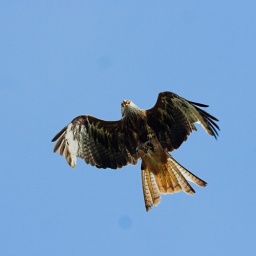
A red kite during the airshow of the falconry on the castle Greifenstein in Bad Blankenburg, Thuringia, Germany. (2009-05-16)